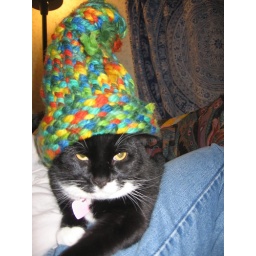
cat in a hat